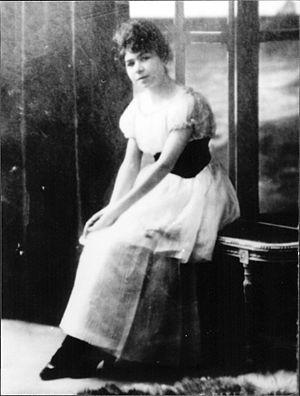
Alfonsina Storni Martignoni est une poétesse du postmodernisme argentin née le 29 mai 1892, Sala en Suisse - et décédée le 25 octobre 1938, playa de La Perla, Mar del Plata en Argentine.